United States Senate inquiry into the sinking of the Titanic

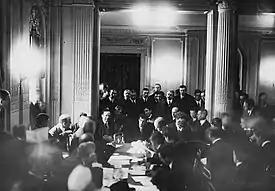
The committee meeting at the Waldorf-Astoria Hotel in New York, 1912

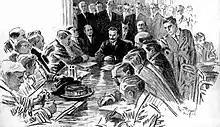
The opening day of the inquiry at the Waldorf-Astoria Hotel in New York, with J. Bruce Ismay being questioned

When news of the disaster reached Senator William Alden Smith, he saw an opportunity to establish an inquiry to investigate marine safety issues. Smith, who was a Republican Senator for Michigan, had previously investigated railroad safety issues and had sponsored many of the safety and operating regulations passed by Congress to govern the operations of the American rail industry. He realized the need for rapid action if a US inquiry was to be possible before the surviving passengers and crew dispersed and returned home. He first attempted to contact US President William Howard Taft, but was told by the President's secretary that no action was intended.